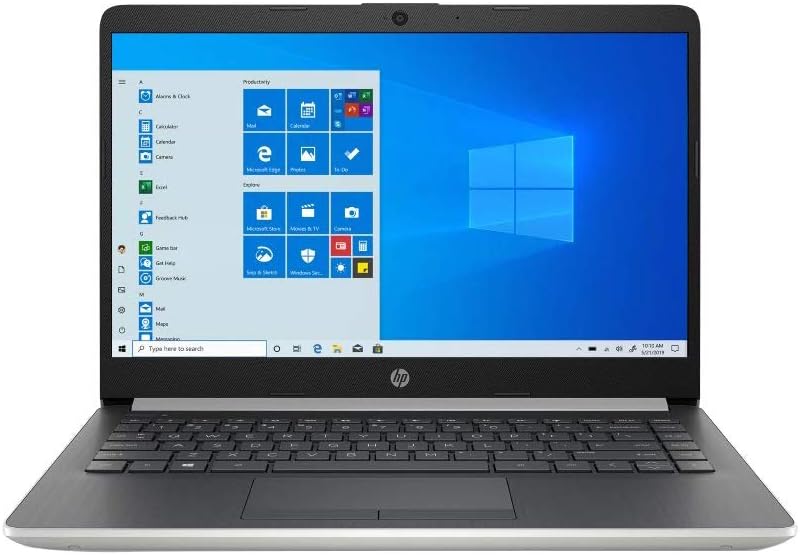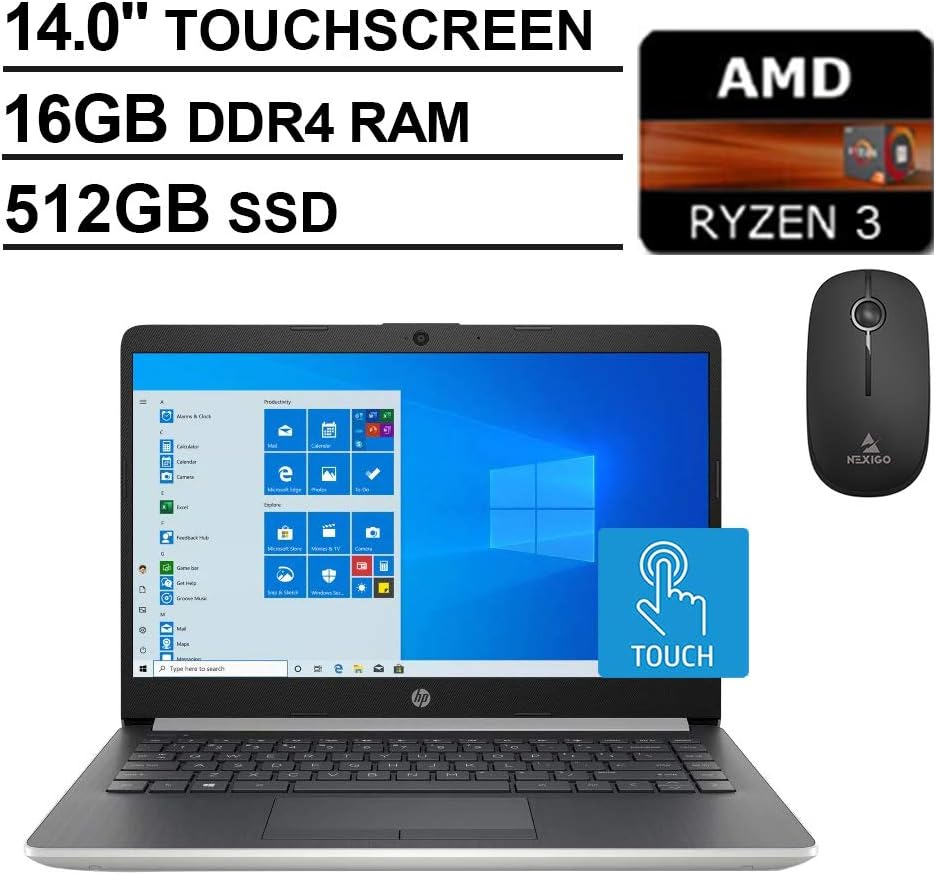
HP 2020 Premium 14 inch Touchscreen Laptop| AMD Ryzen 3 3200U (Beats i5-7200U)| 16GB DDR4 RAM| 512GB SSD| WiFi| Bluetooth| HDMI| Windows 10 Home S+ NexiGo Wireless Mouse Bundle
Category: Computers
NexiPC sells computers with upgraded configurations. The manufacturer box is opened for it to be tested and inspected and to install the upgrades to achieve the specifications as advertised. Defects & blemishes are significantly reduced by our in-depth inspection & testing. Product Overview: With AMD Ryzen 3 3200U Processor, 2-Core Upgrade performance with smooth responsiveness. This smart system accelerator learns from your everyday computing and helps your performance, 2020 HP 14 inch Laptop making everything fast, smooth, and responsive. Key Specifications: Operating System: Windows 10 Home in S Mode Display: 14 inch diagonal HD SVA BrightView micro-edge WLED-backlit touch screen, 220 nits, 45% NTSC (1366 x 768) Processor: AMD Ryzen 3 3200U with Radeon Vega 3 Graphics (2.6 GHz base clock, up to 3.5 GHz max boost clock, 4 MB cache, 2 cores) Storage Drive: 512GB SSD Memory RAM : 16GB DDR4 RAM Network: 802.11b/g/n/ac (1x1) Wi-Fi and Bluetooth 4.2 Graphics: AMD Radeon Vega 3 Graphics Backlit Keyboard : No Touchscreen : Yes Wireless Mouse Bundle : Yes Ports : 2 x USB 3.1 Gen 1 Type A 2 x USB 3.1 Gen 1 Type A 1 x USB 3.1 Gen 1 Type-C 1 x USB 3.1 Gen 1 Type-C 1 x Combo Headphone / Microphone Jack 1 x Combo Headphone / Microphone Jack 1 x HDMI 1 x HDMI 1 x Media Card Reader 1 x Media Card Reader Battery: 3-cell, 45 Wh Li-ion polymer, up to 7 hours battery life mixed use Dimensions : 12.76 x 8.90 x 0.78inches Weight : 3.33lbs Color : Silver
Features: 【Upgraded】Seal is opened for upgrade only, from Base Model with Specs 8GB RAM + 256GB SSD. 14 inch diagonal HD SVA BrightView micro-edge WLED-backlit touch screen, 220 nits, 45% NTSC (1366 x 768), AMD Radeon Vega 3 Graphics | 【Dual-Core Ryzen 3 3200U】AMD Ryzen 3 3200U with Radeon Vega 3 Graphics (2.6 GHz base clock, up to 3.5 GHz max boost clock, 4 MB cache, 2 cores), 3-cell, 45 Wh Li-ion polymer, up to 7 hours battery life mixed use | 【High Speed】RAM is upgraded to 16GB DDR4 memory for multitasking Adequate high-bandwidth RAM to smoothly run multiple applications and browser tabs all at once | 【Enormous Space】Hard Drive is upgraded to 512GB SSD provides massive storage space for huge files, so that you can store important digital data and work your way through it with ease. Enhance the overall performance of the laptop for business, student, daily usage